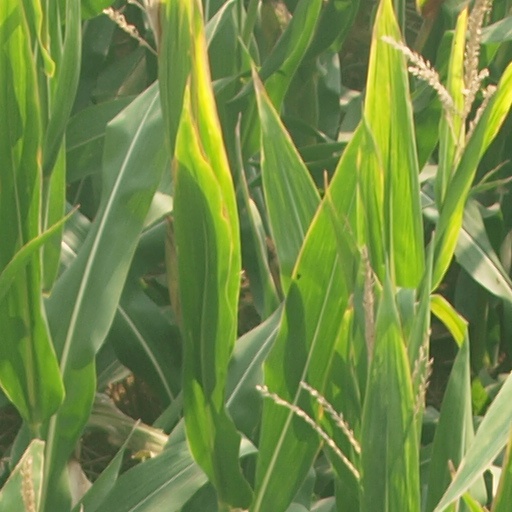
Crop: maize; corn